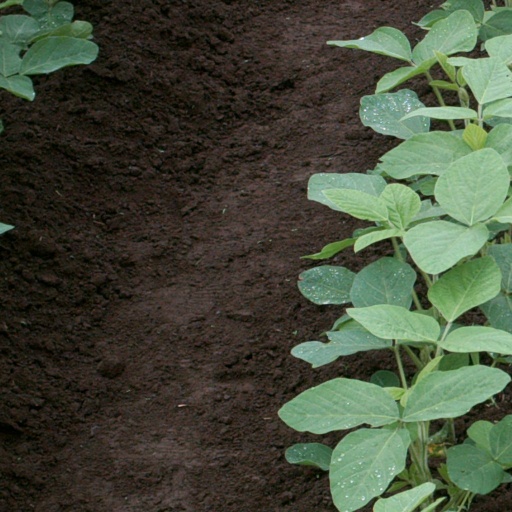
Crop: soybean